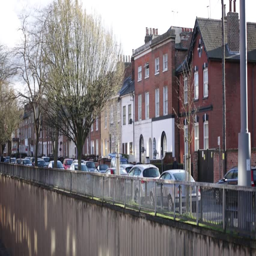
houses at the dual carriage way